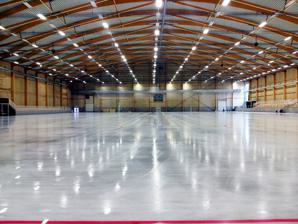
Building: Stinsen Arena
Country: Sweden
Year built: 2012
Stinsen Arena Location Nässjö , Sweden Owner Nässjö Municipality Type indoor bandy venue Capacity 2 000 (bandy games) 4 500 (concert) Opened 6 October 2012 ( 2012-10-06 ) Tenants Nässjö IF Malmbäcks IF Stinsen Arena is an indoor bandy venue in Nässjö , Sweden . Construction began on 27 April 2012, and the arena was opened on 6 October 2012. The first game inside the arena was played on 11 October 2012 when Nässjö IF lost, 2–7, to Vetlanda BK . References